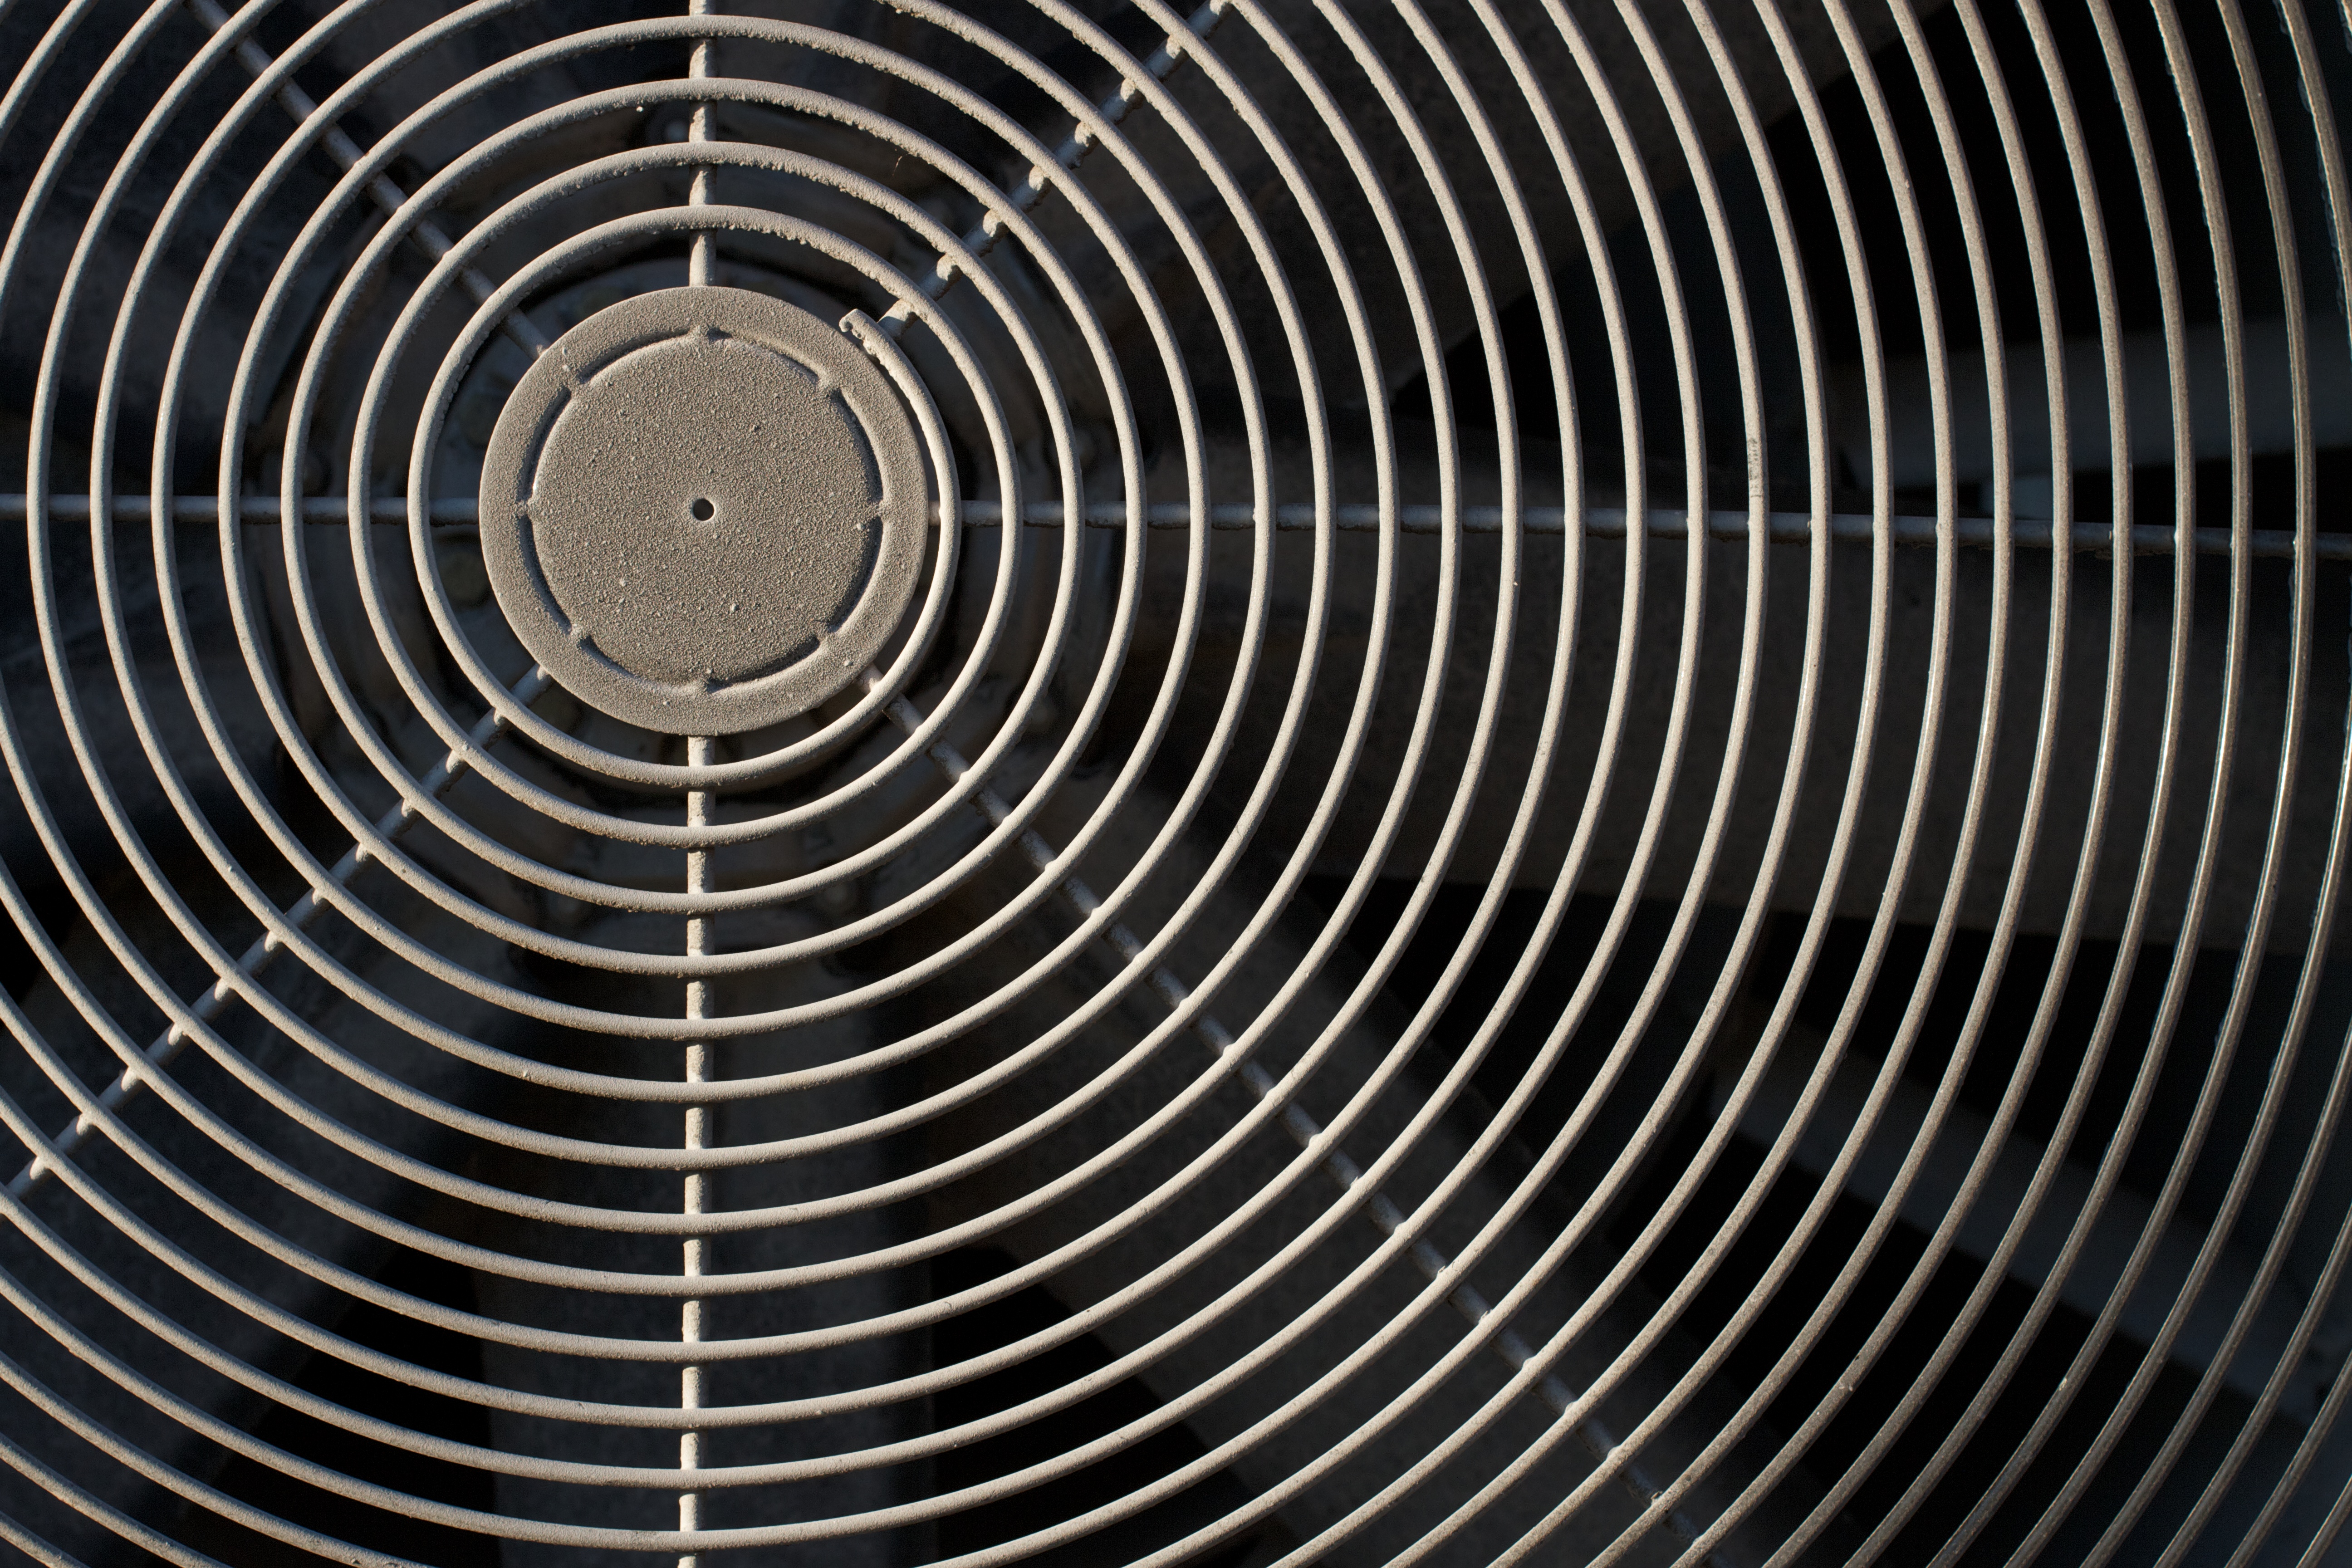
black and white, spiral, line, monochrome, fan, circle, design, symmetry, shape, monochrome photography